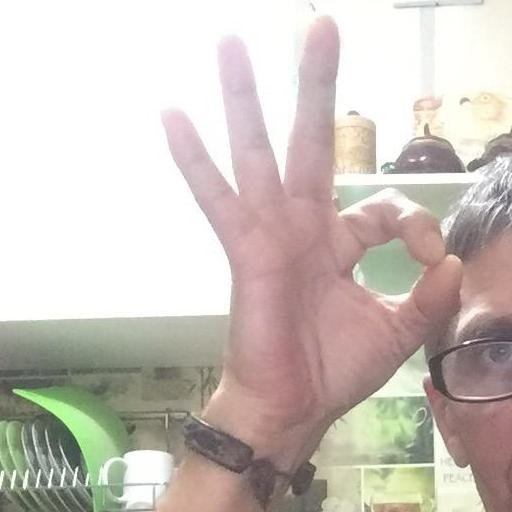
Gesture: ok